Urban Transportation Development Corporation

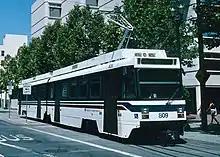
Santa Clara County (San Jose) UTDC LRV

Similar